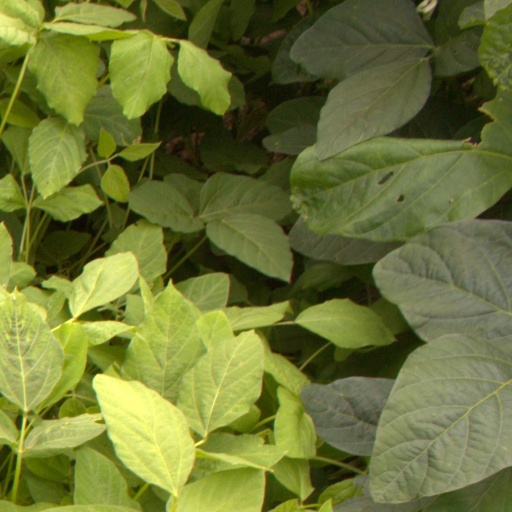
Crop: soybean